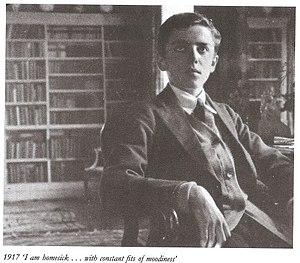
Brian Christian de Claiborne Howard, né le 13 mars 1905, mort le 15 janvier 1958, est un poète britannique du XXᵉ siècle. Malgré des débuts prometteurs, il ne confirma pas et termina sa vie journaliste au New Statesman.